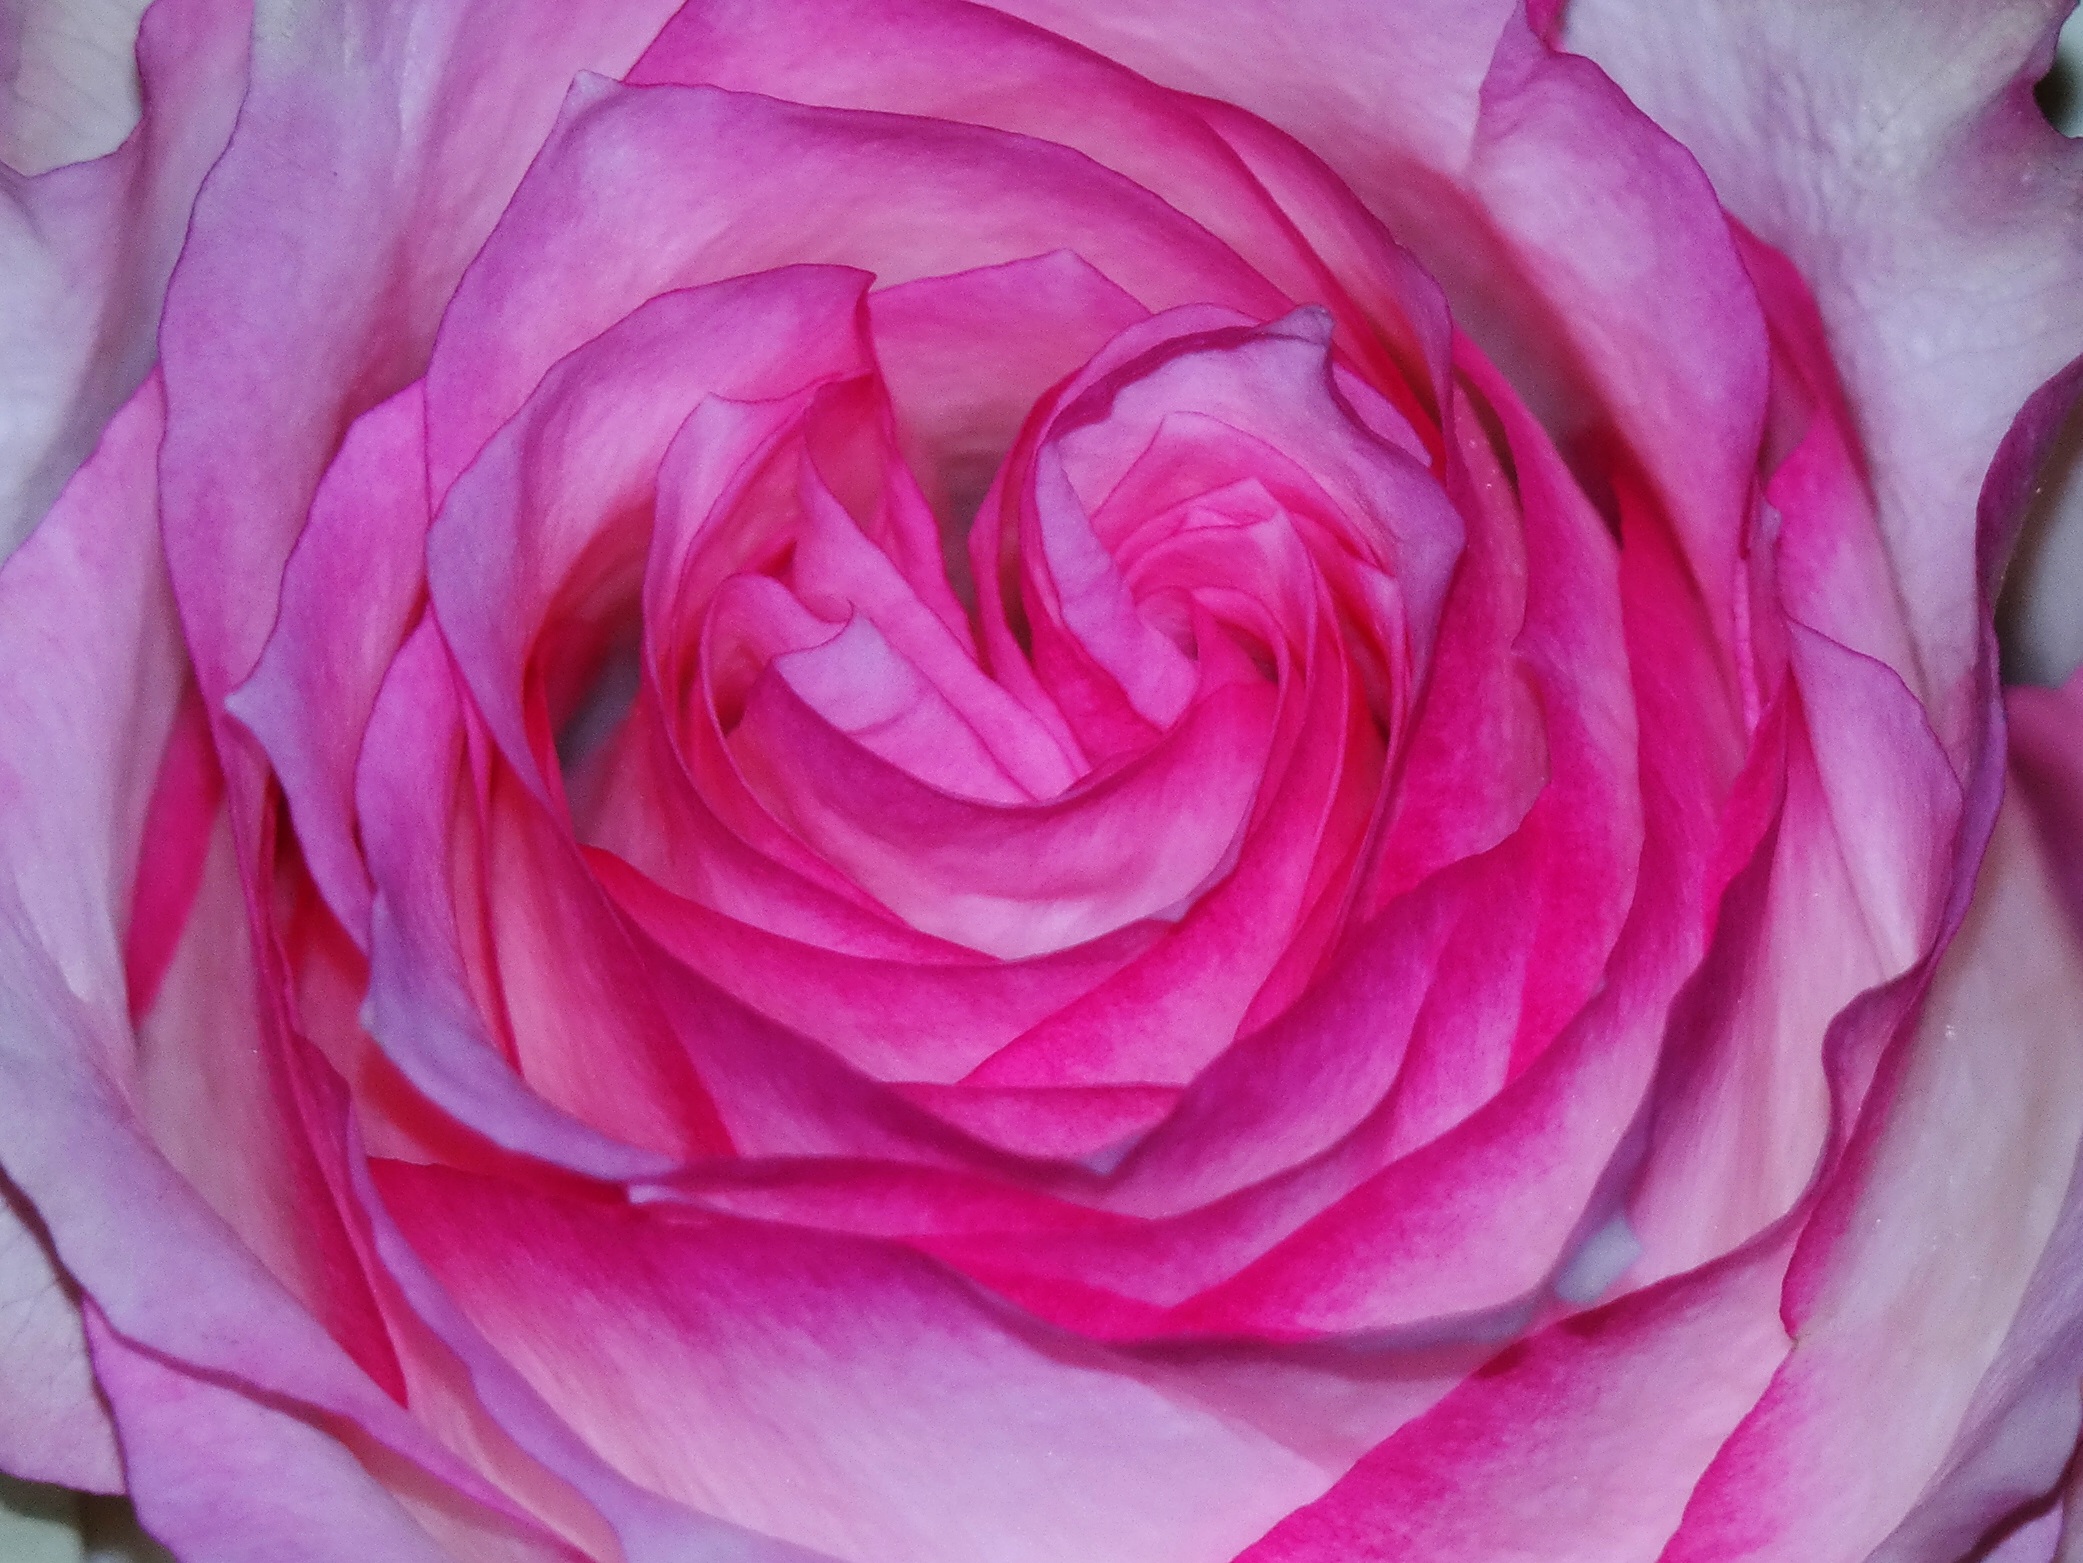
blossom, plant, sweet, flower, petal, bloom, love, rose, romance, romantic, pink, playful, leaves, petals, beauty, beautiful, complex, magenta, perfection, tender, floribunda, fragrance, rose bloom, valentine's day, flowering plant, garden roses, rose family, devoured, land plant, rosa centifolia, rose order